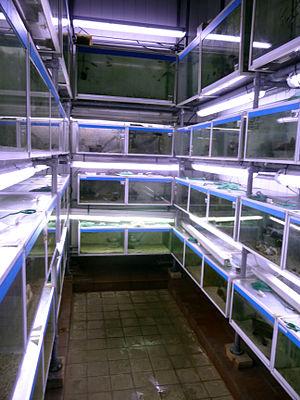
Un locarium à Paris.
Un locarium est une pièce dédiée uniquement à l'élevage et à la maintenance de poissons par les aquariophiles. Le mot a été créé en 1992 par Jean-Emmanuel Hay, en contractant les mots "local" et "aquarium". Premier usage de ce mot publié dans Aquarium Magazine N°81 de décembre 1992, rubrique "passion poissons".